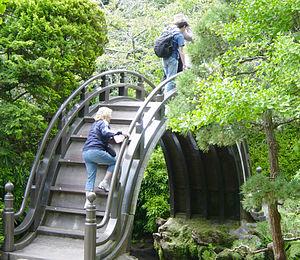
Un pont lune est un type de passerelle piétonne en forme d'arc en plein-cintre fréquent dans les jardins chinois et japonais. Il fut inventé en Chine puis importé au Japon.